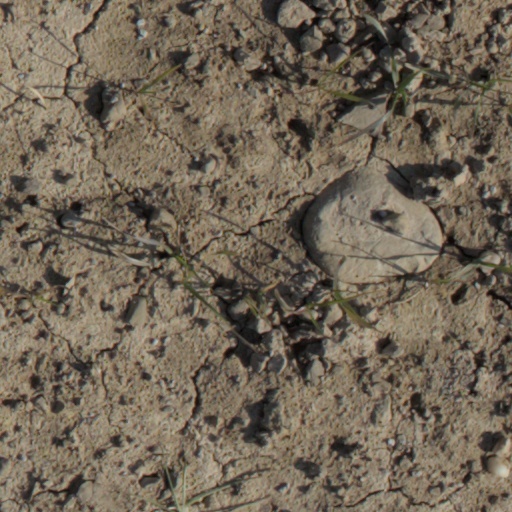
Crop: wheat